Lemon-browed flycatcher

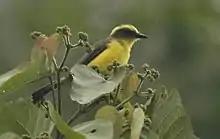
At Wildsumaco Lodge, Ecuador

The lemon-browed flycatcher is long. The sexes have the same plumage. Adults of the nominate subspecies have an olive-green crown and face with a bright grayish yellow forehead and a wide pale yellow supercilium that wraps almost all the way around the nape. Their upperparts are dark olive. Their wings are dusky brownish with paler edges on the tertials. Their tail is dusky brownish. Their chin, throat, and underparts are bright yellow with an olive tinge on the sides of the breast. Subspecies "C. c. icterophrys" is very similar to the nominate, with perhaps less yellow on the forehead, a thinner supercilium, and a paler throat. Both subspecies have a dark iris, a longish black bill, and blackish legs and feet.